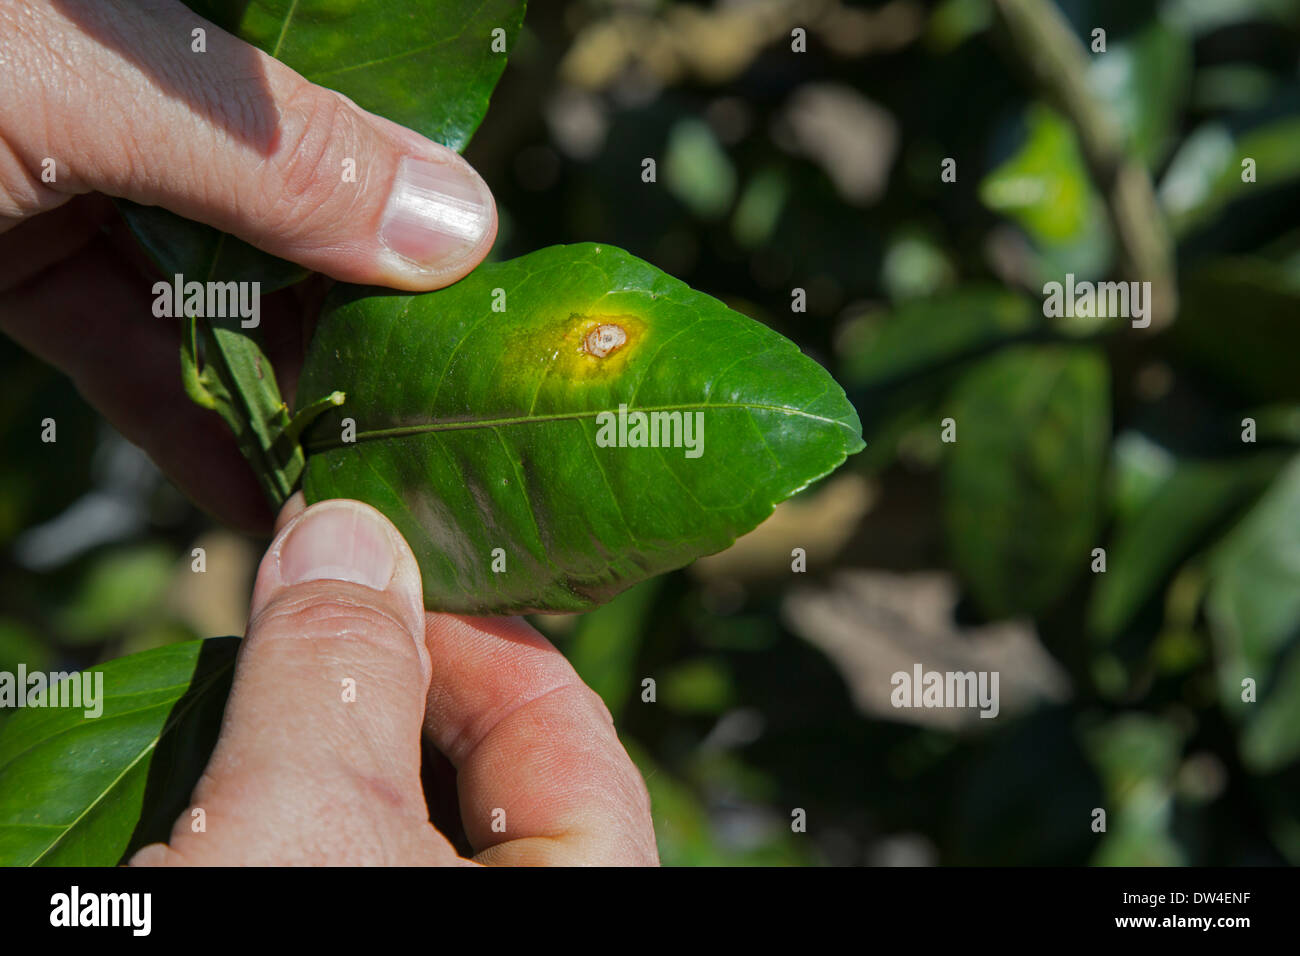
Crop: unknown
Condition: citrus_citrus_canker